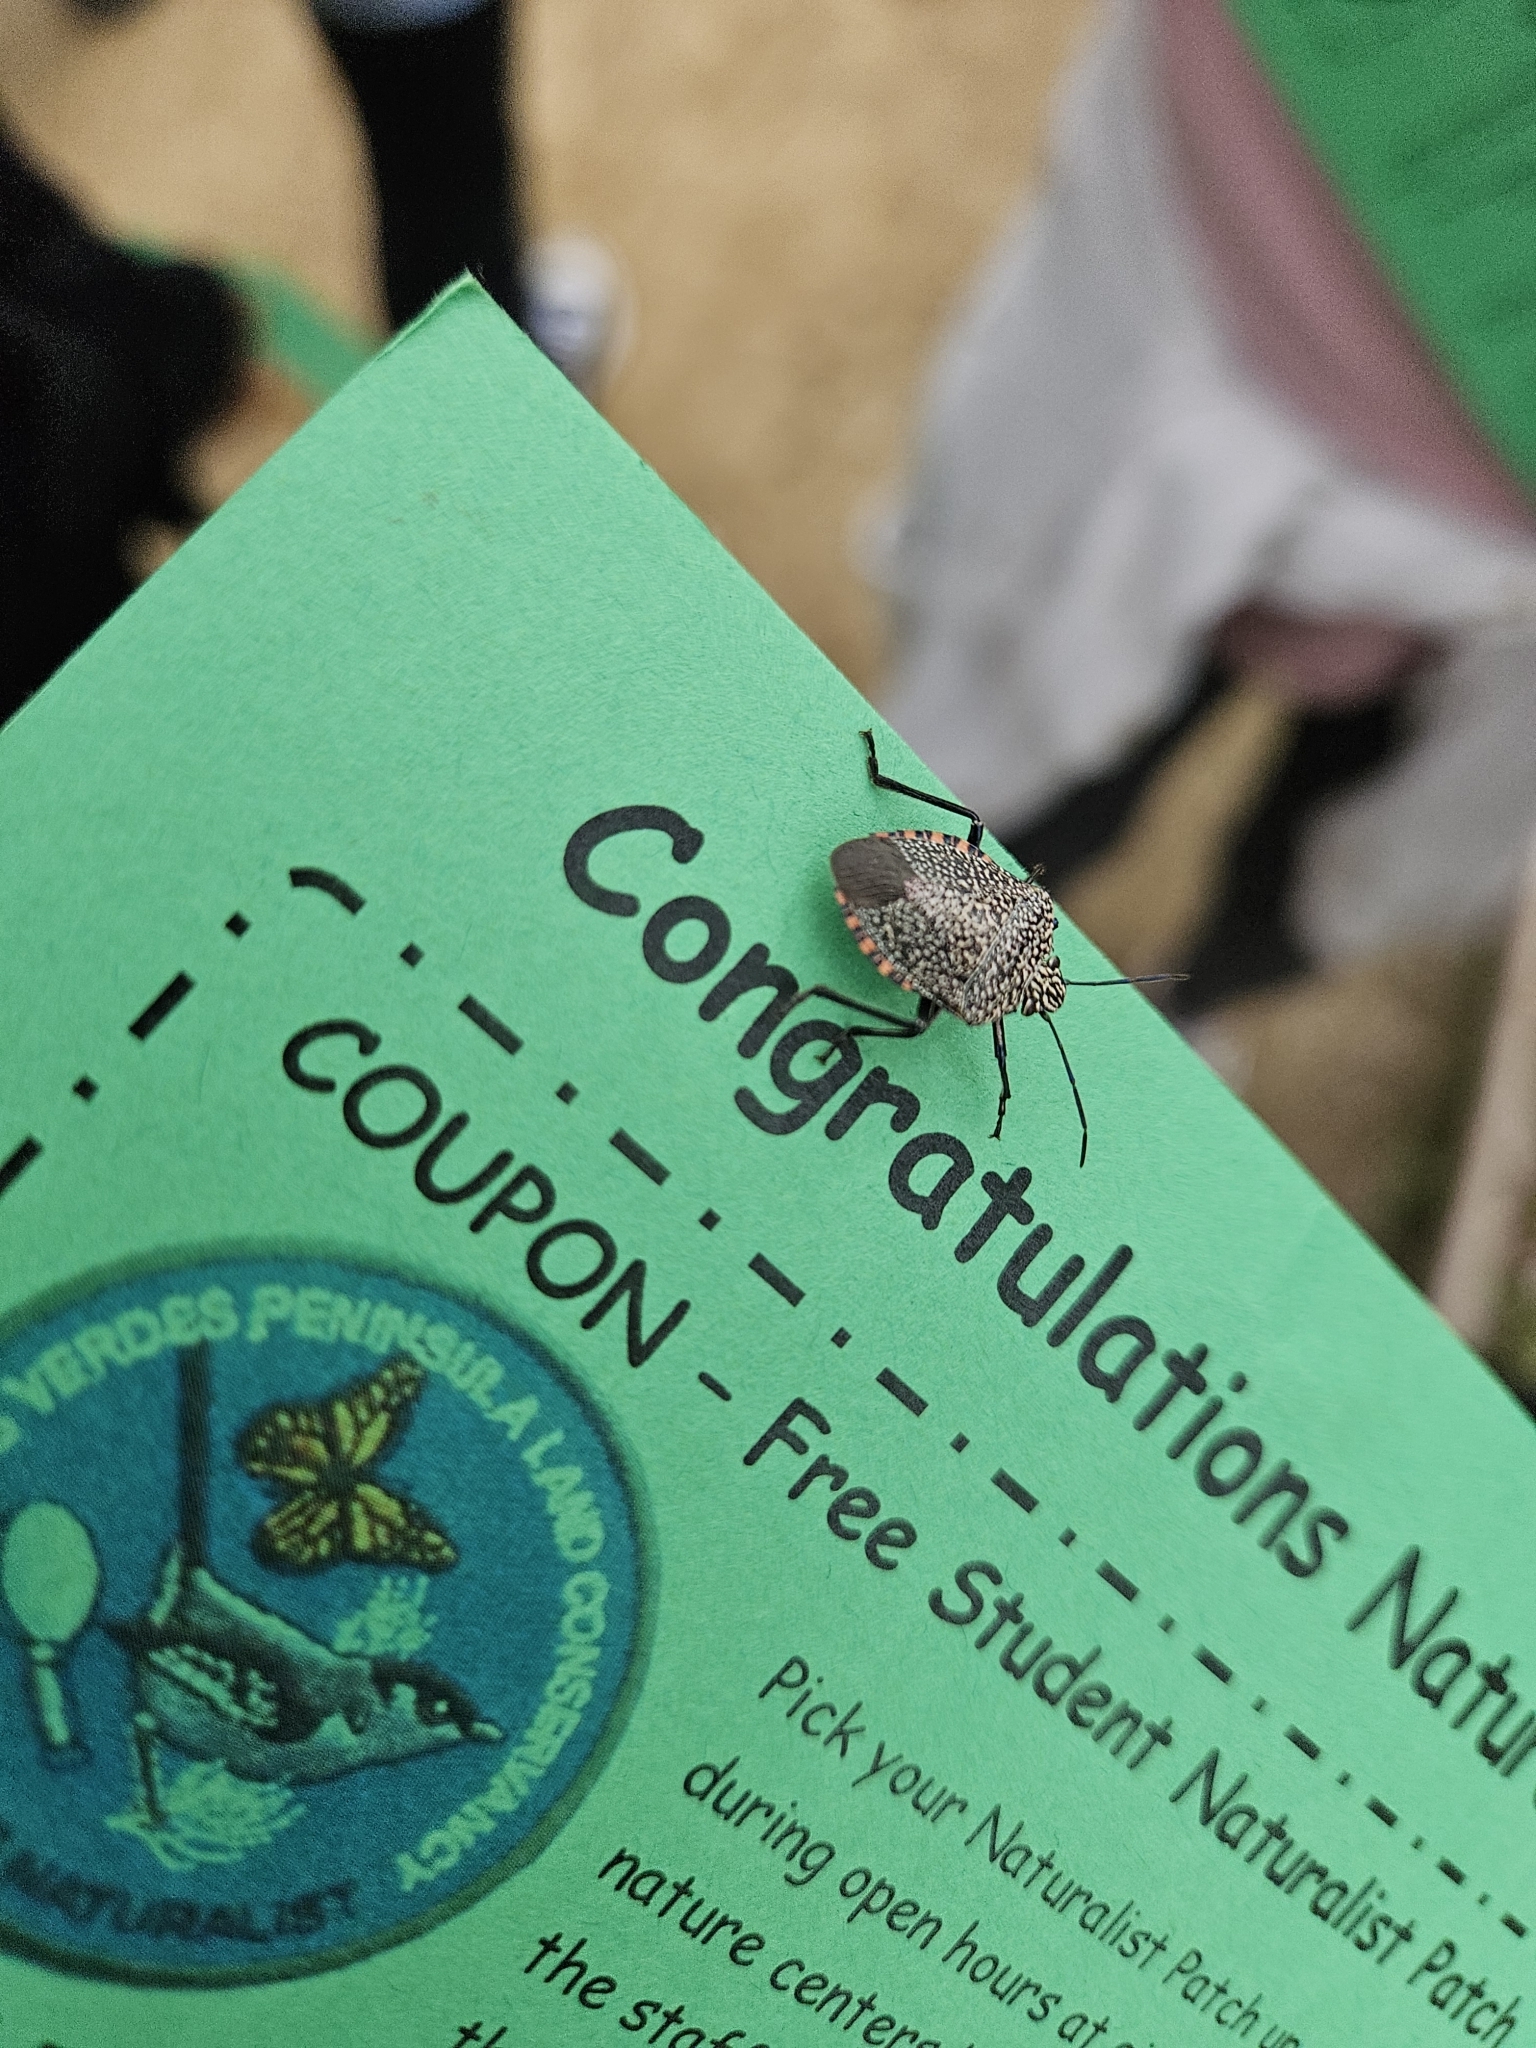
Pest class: stink_bug